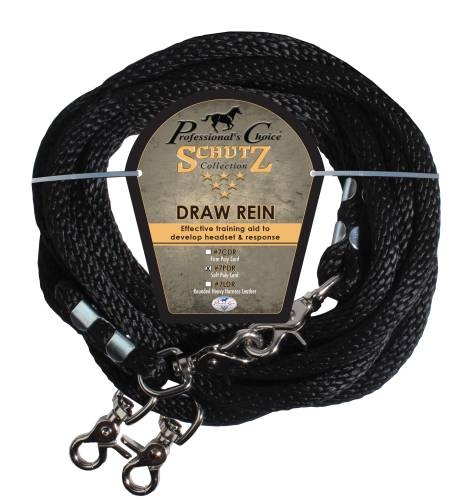
Professional's Choice Poly Rope Draw Reins
Classic soft black poly rope draw reins. 16 ft. long. Made in the USA
Brand: Professional's Choice
Category: Sporting Goods > Outdoor Recreation > Equestrian > Horse Tack > Reins